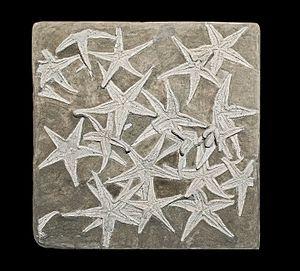
Astropecten lorioli Etage
La communauté d'agglomération du Boulonnais, également connue sous le sigle CAB, est une communauté d'agglomération française, située dans le département du Pas-de-Calais, en région Hauts-de-France.
Boulogne-sur-Mer est une commune française, sous-préfecture du département du Pas-de-Calais en région Hauts-de-France. Ses habitants sont appelés les Boulonnais.
Les étoiles de mer ou Astéries forment une classe d'échinodermes, des animaux marins caractérisés par une silhouette rayonnante et un squelette calcaire formé de pièces articulées. On en dénombre au moins 1 500 espèces réparties dans plus de trente familles vivant dans tous les océans.
Astropecten est un genre d'étoile de mer de la famille des Astropectinidae. On les trouve sur les fonds sableux où elles vivent souvent enterrées à faible profondeur dans le sédiment ; leurs rangées d'épines les font appeler « étoiles-peignes ».